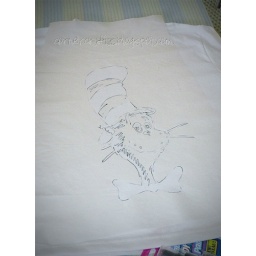
dr seuss freezer paper stencil cat in the hat shirt mess